Apocalypse (character)

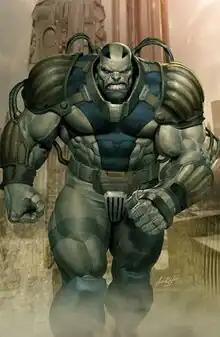
Apocalypse on Ariel Olivetti's variant cover of "Cable" (vol. 2) #15 (August 2009)

Apocalypse (En Sabah Nur) is a supervillain appearing in American comic books published by Marvel Comics. He is one of the world's first mutants, and was a principal villain for the original X-Factor team and later the X-Men and related spin-off teams. Created by writer Louise Simonson and artist Jackson Guice, Apocalypse first appeared in "X-Factor" #5 (June 1986). Apocalypse is one of the most powerful beings in the Marvel Universe and the father of the original incarnation of the Horsemen of Apocalypse.